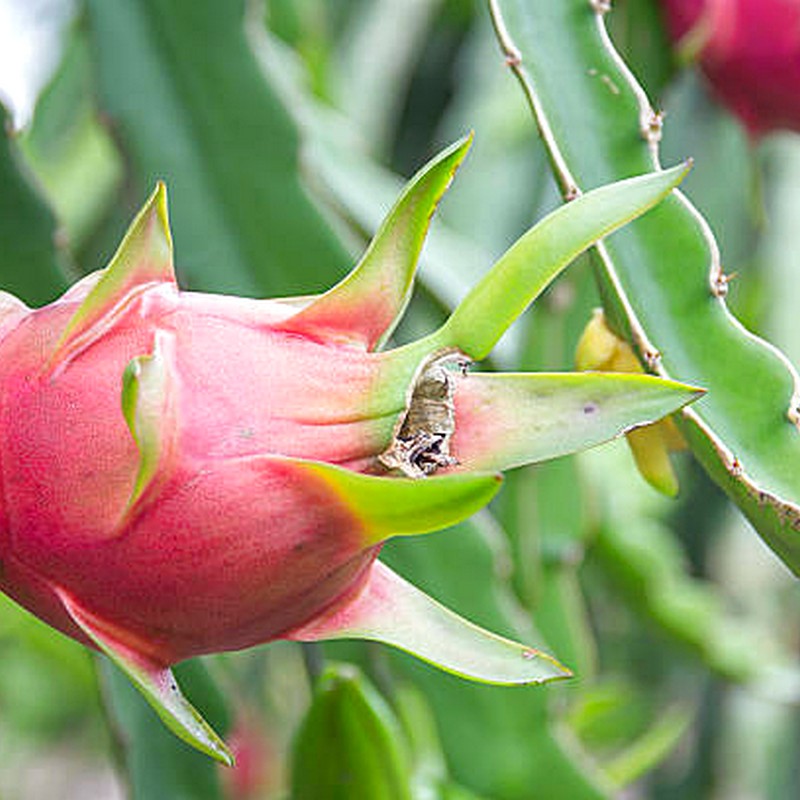
Label: Fresh Dragon Fruit